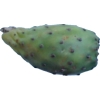
Label: cactus_fruit_green